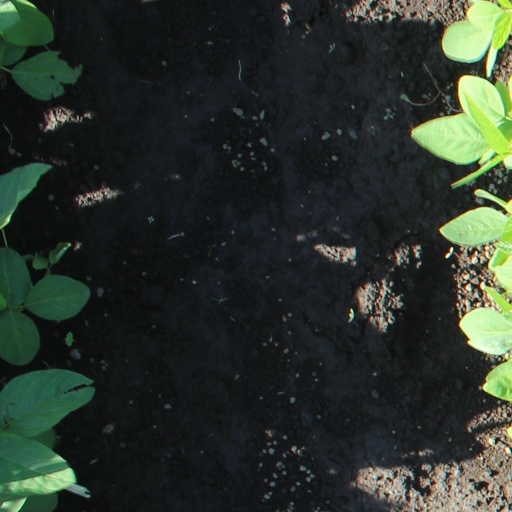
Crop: soybean